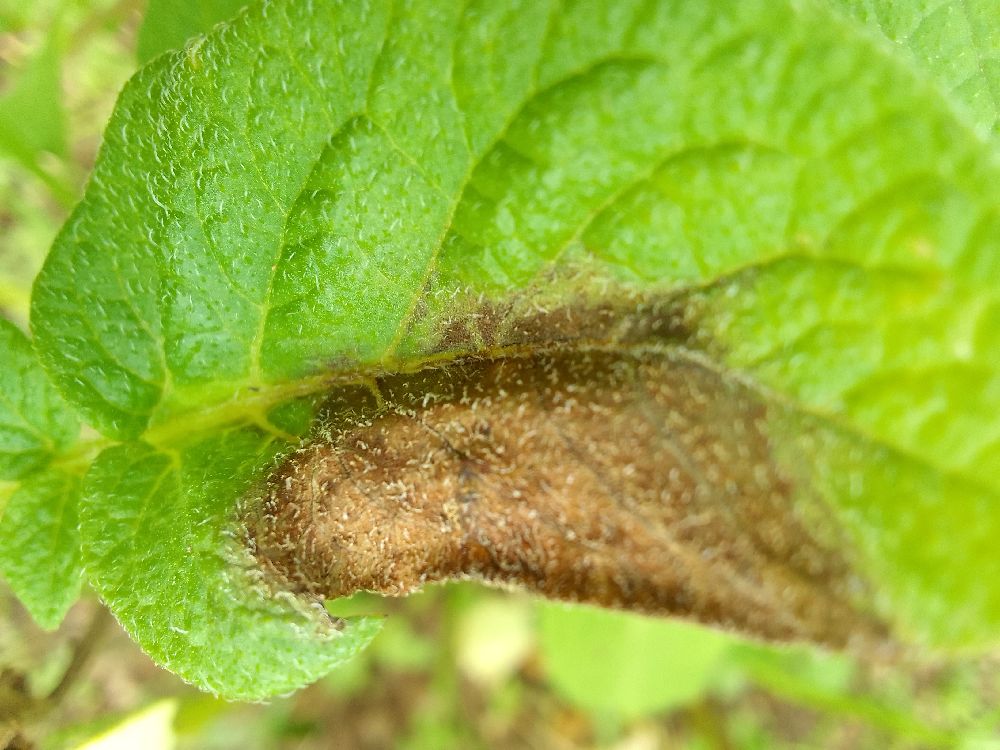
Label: Late blight